Donald Carter (businessman)

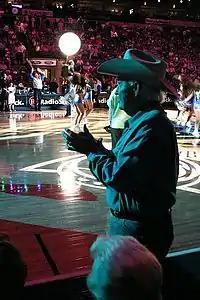
Don Carter at a Dallas Mavericks game in 2006

Carter, along with Norm Sonju, founded an NBA expansion team, the Dallas Mavericks, in 1980. When Sonju had difficulty securing the funds needed for the US$12 million expansion entry fee, Carter stepped forward to guarantee its payment. This initial investment in the team (US$ in today's terms) eventually earned him US$125 million (US$ in today's terms) when he sold the team in 1996 to an investment group led by Ross Perot Jr.